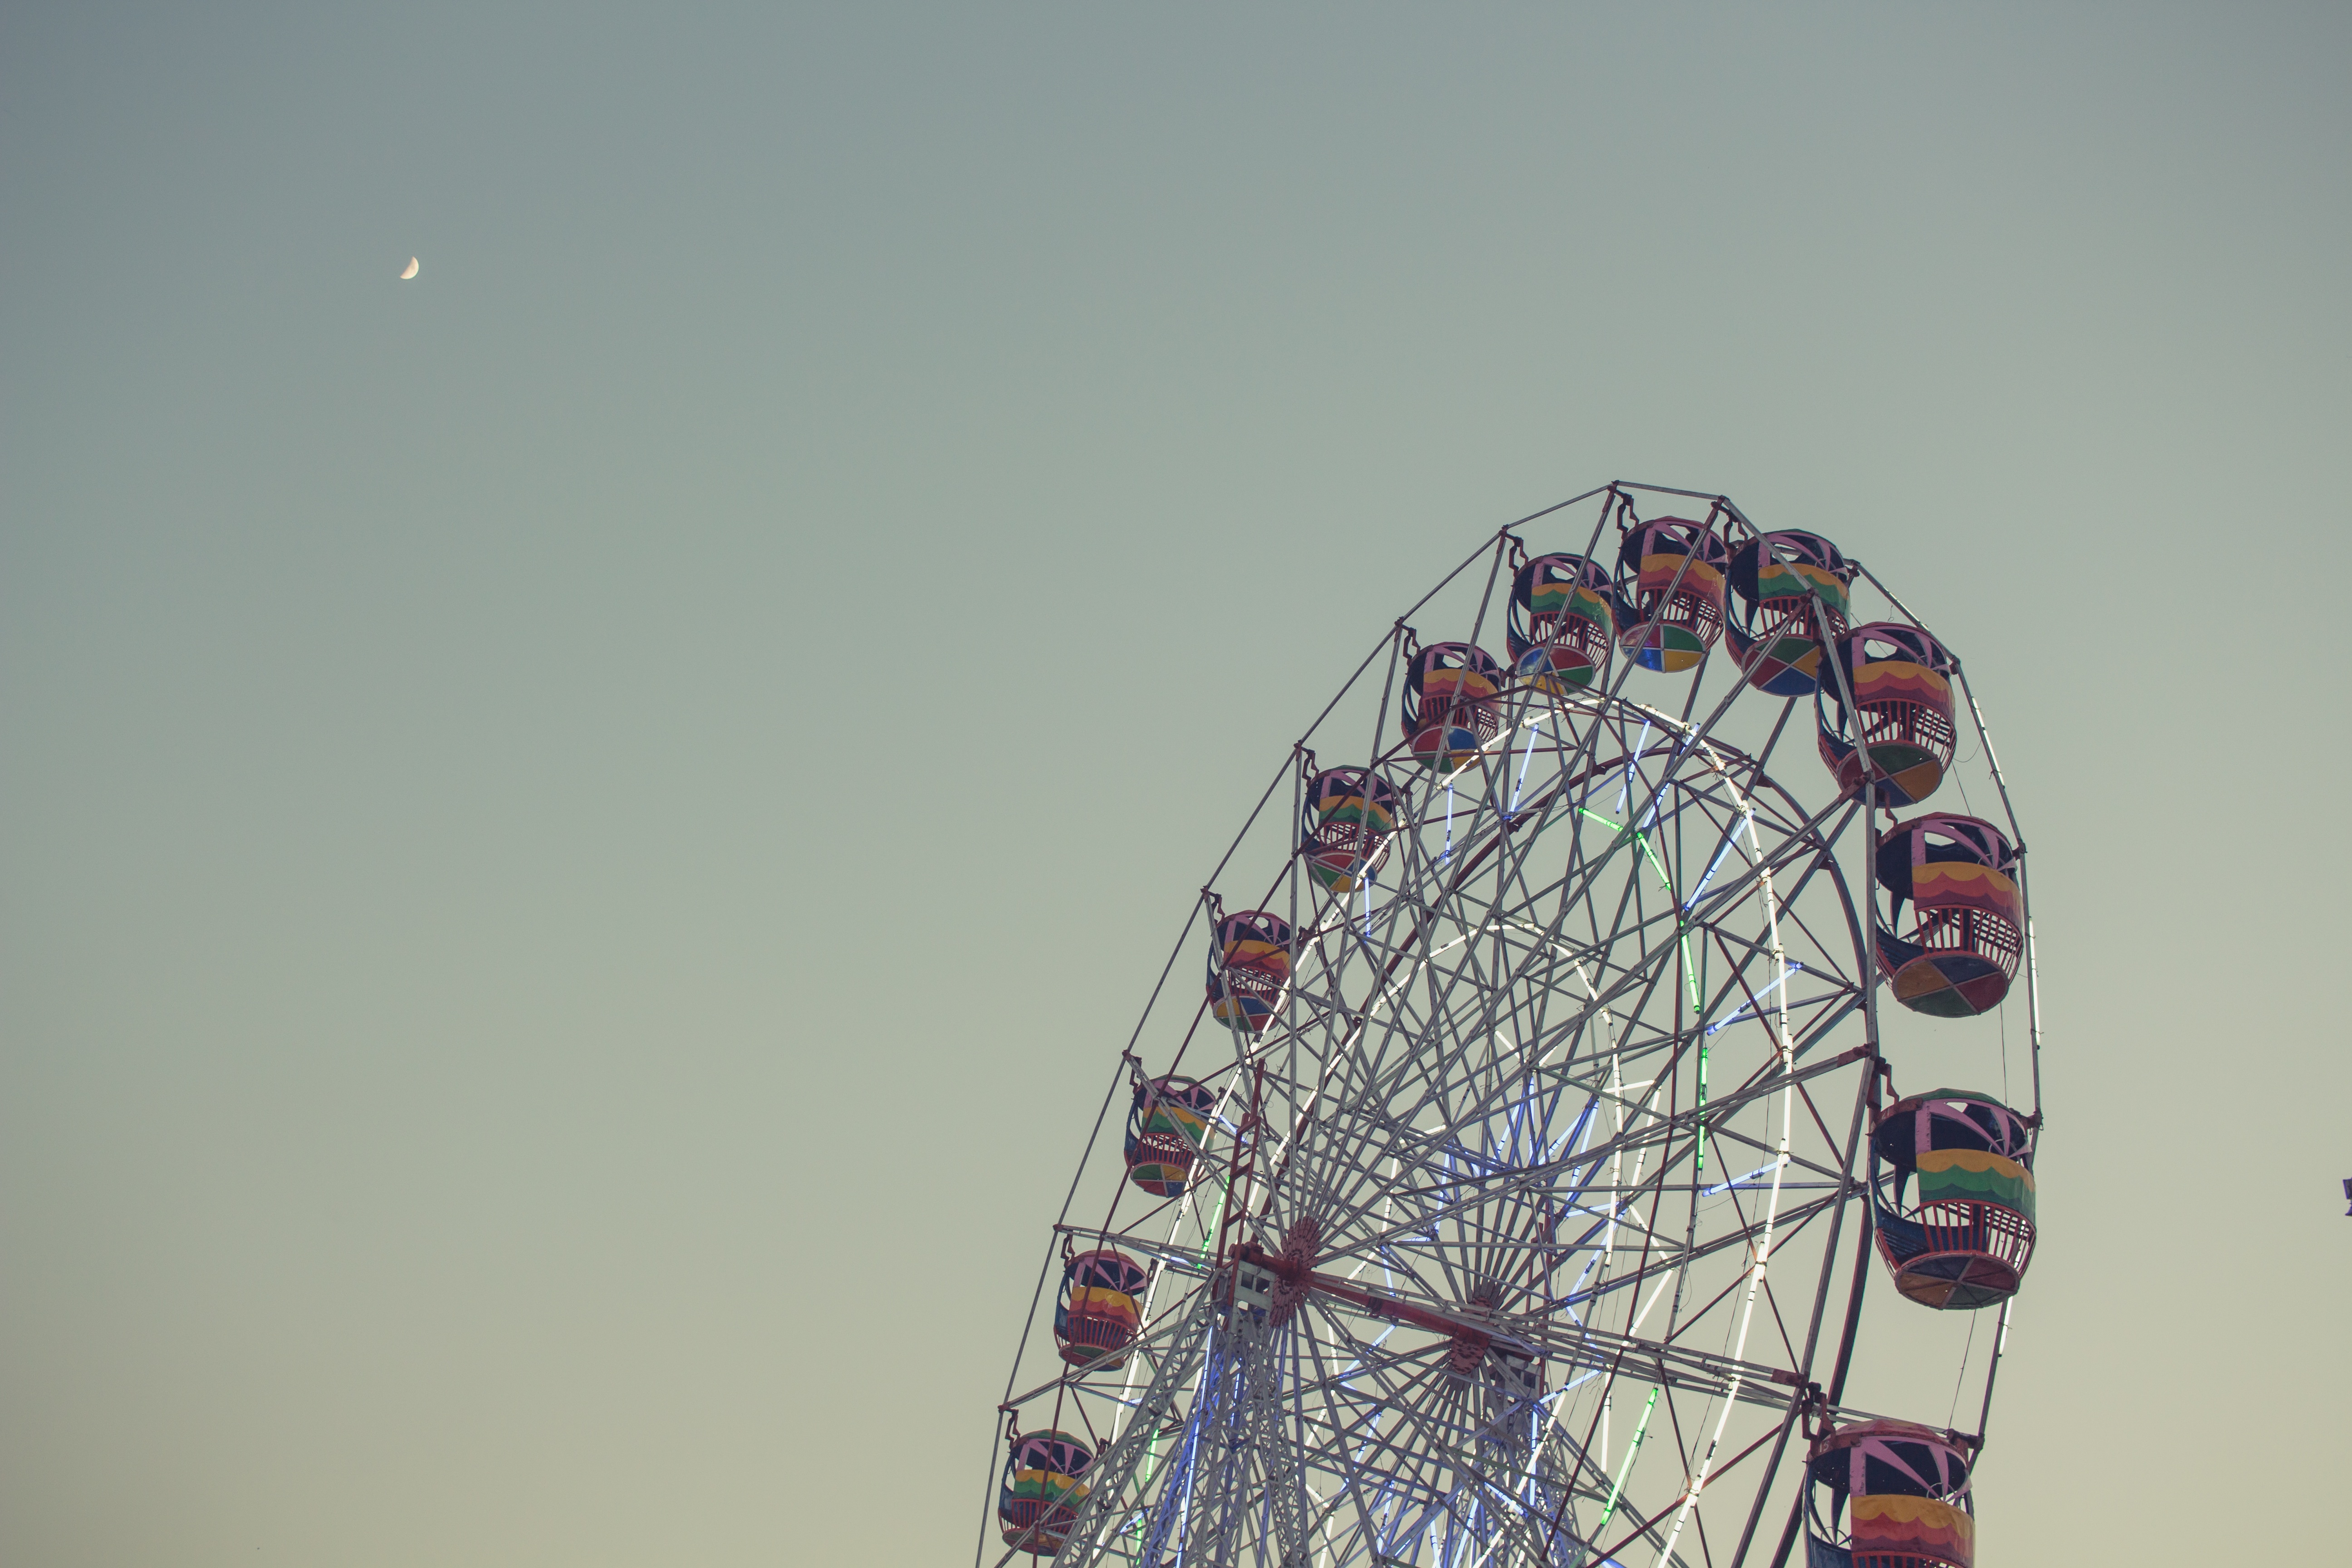
recreation, ferris wheel, color, symmetry, tourist attraction, shape, outdoor recreation, atmosphere of earth